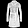
Label: Dress